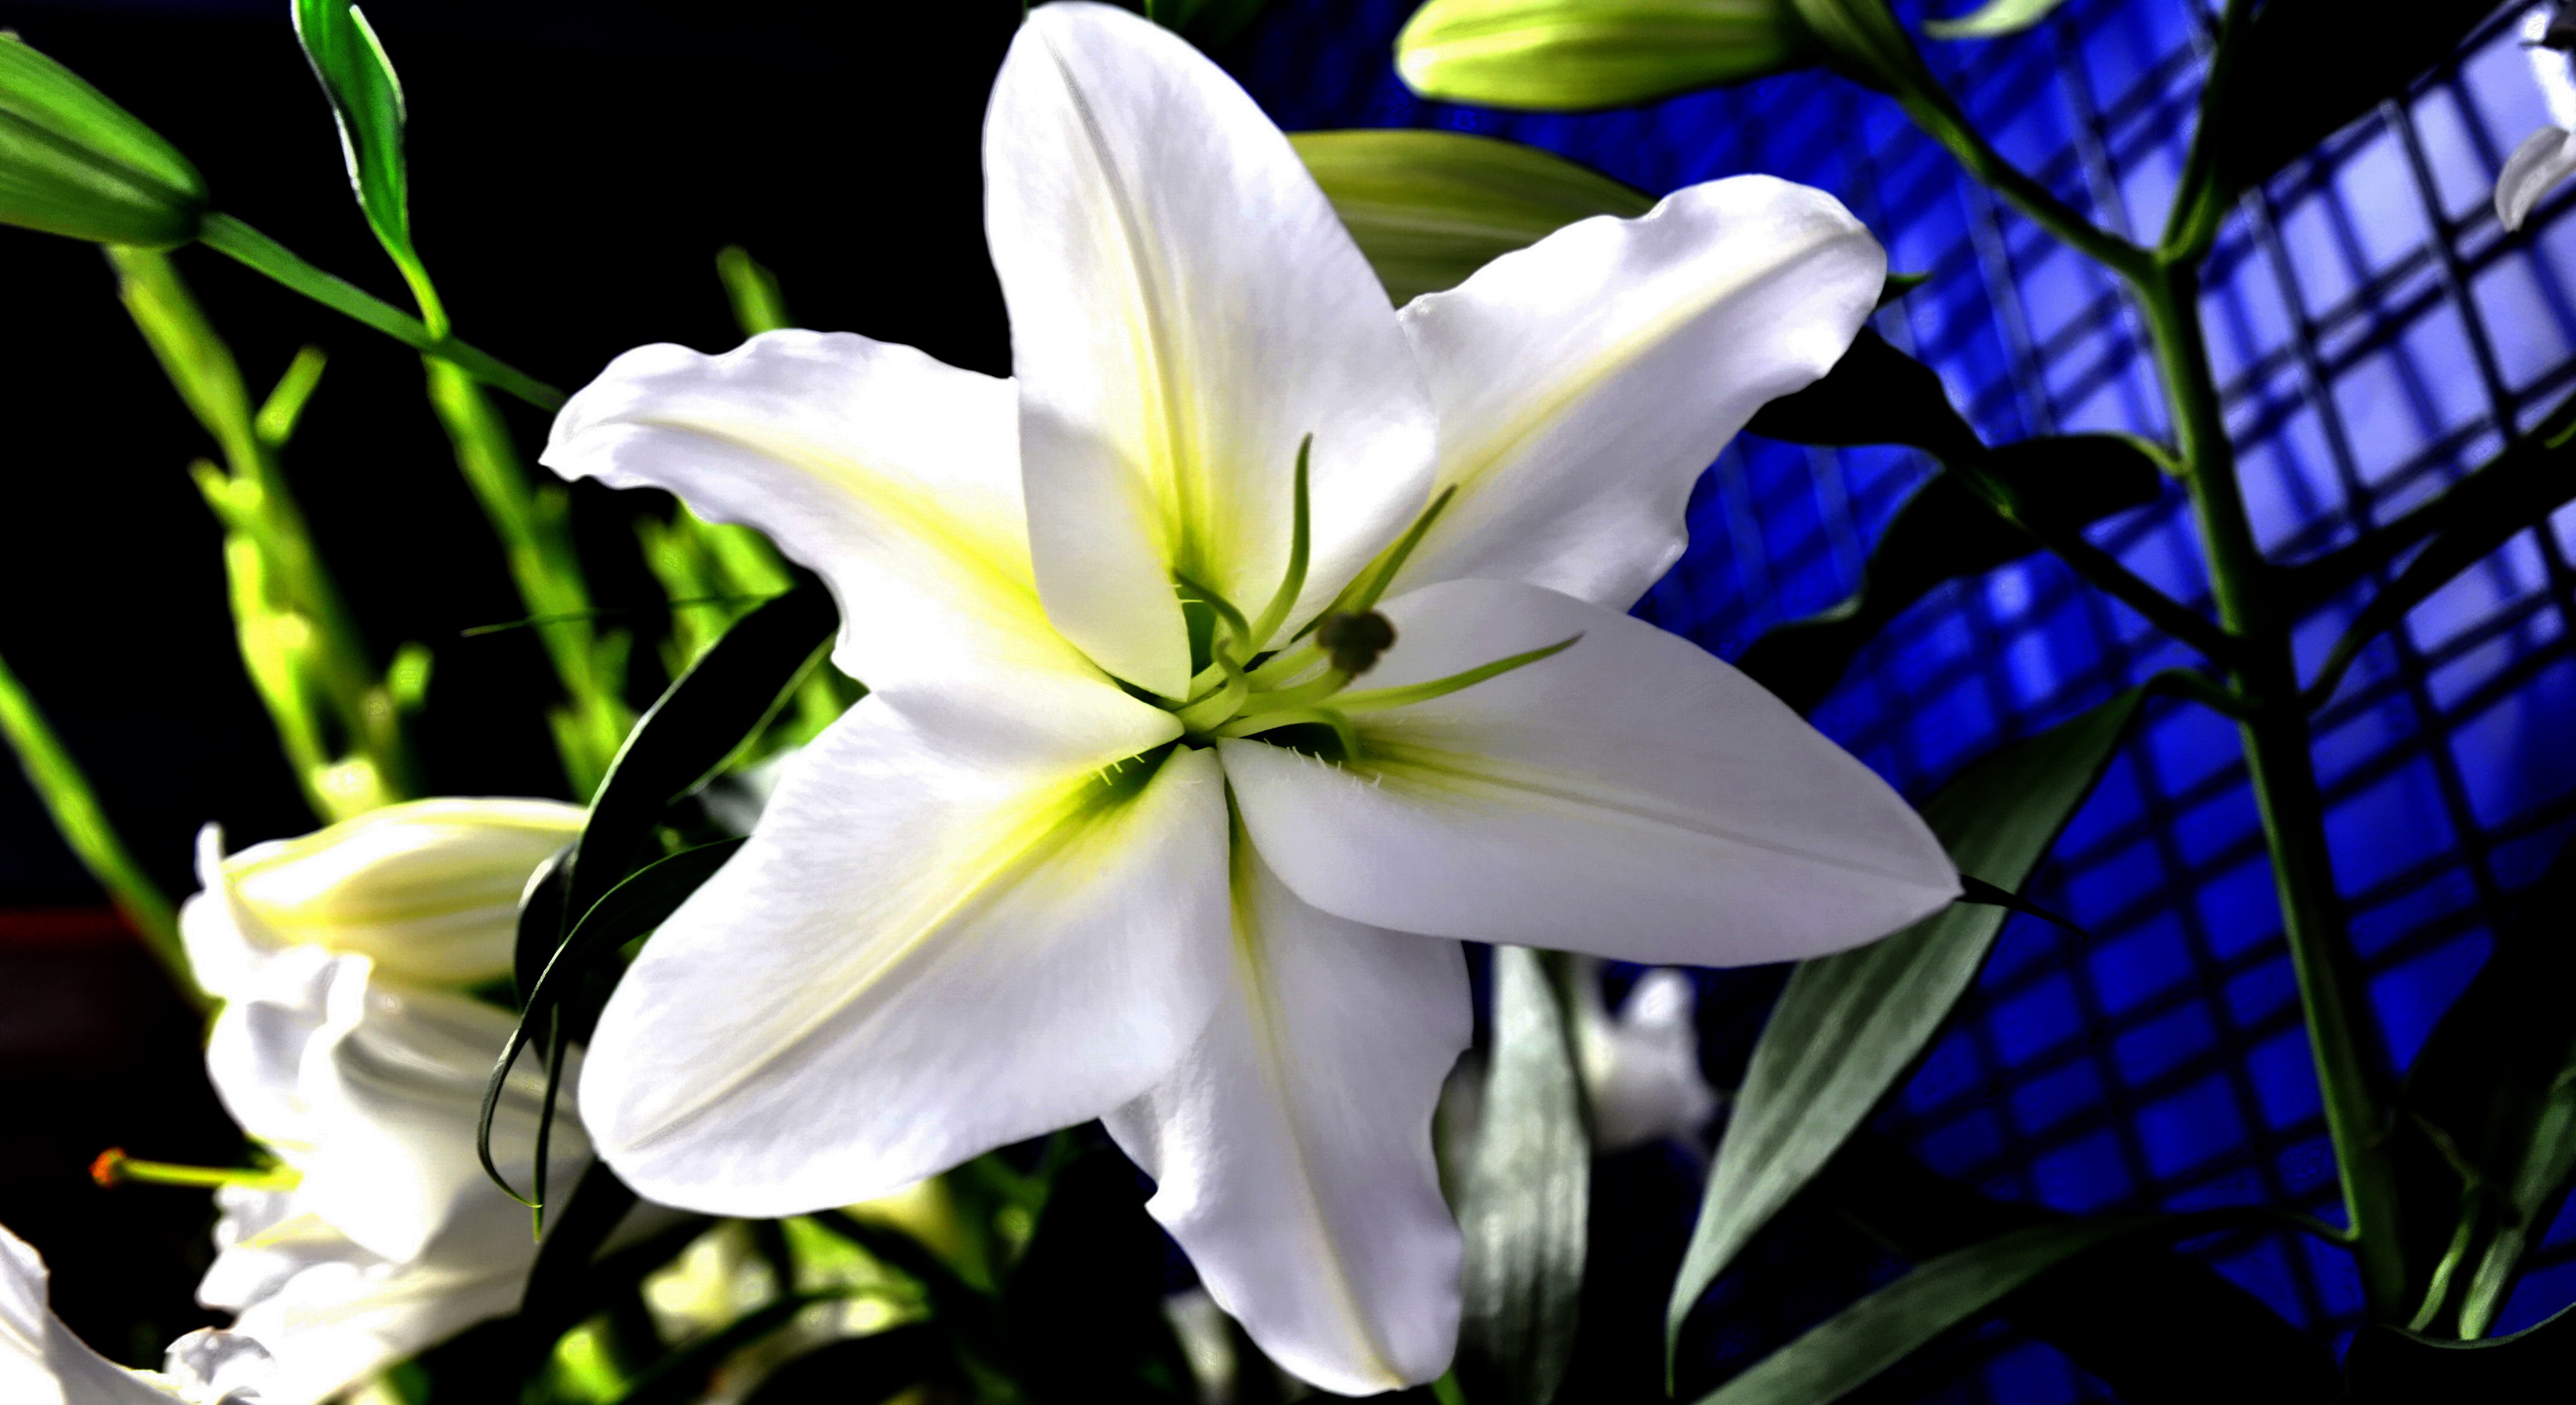
plant, white, flower, petal, flora, lily, flowering plant, land plant